Puteri Indonesia 2017

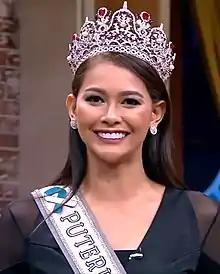
Bunga Jelitha Ibrani

Puteri Indonesia 2017, the 21st Puteri Indonesia pageant was held on March 31, 2017, at Jakarta Convention Center, Jakarta. Kezia Warouw, Puteri Indonesia 2016 of North Sulawesi crowned her successor Bunga Jelitha of Jakarta Special Capital Region 5 at the end of the event. All 38 contestants from 33 provinces competed for the crown. The winner will represent Indonesia at the Miss Universe 2017, while the runners-up will compete at the Miss International 2017, , and Miss Grand International 2017. Miss Universe 2016 Iris Mittenaere of France and Miss Grand International 2016 Ariska Putri Pertiwi of Indonesia attend at the Grand Final Show. Miss Universe 2005 Natalie Glebova of Canada also attended the show as a judge.